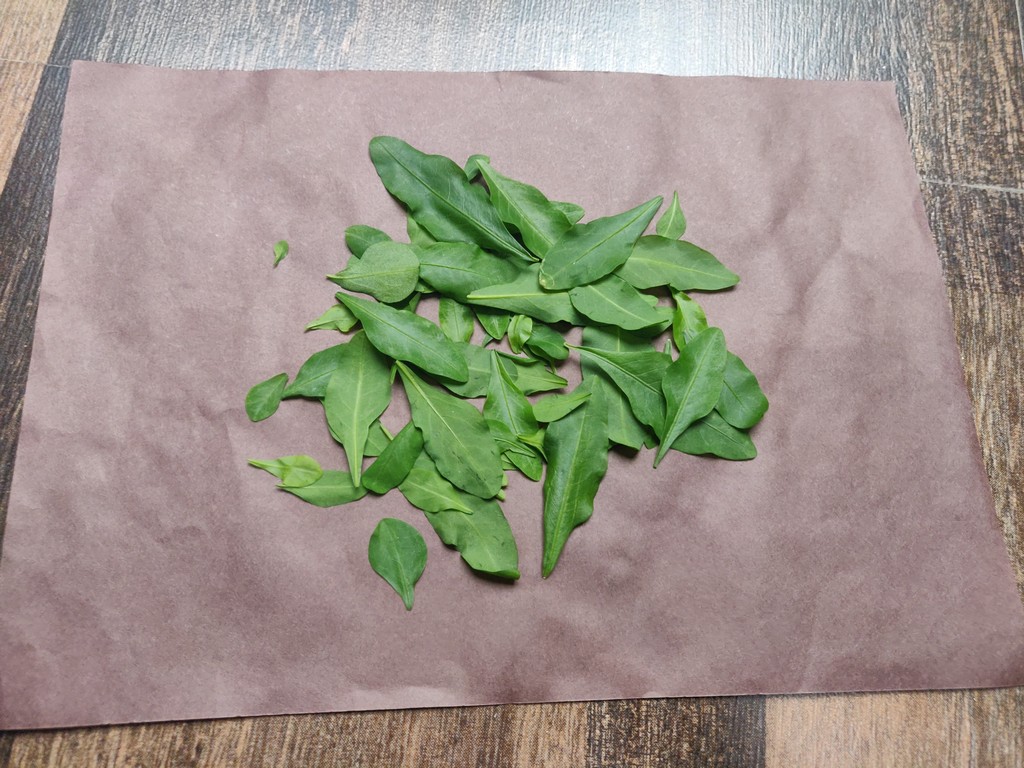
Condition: Healthy
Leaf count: multiple
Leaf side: unknown